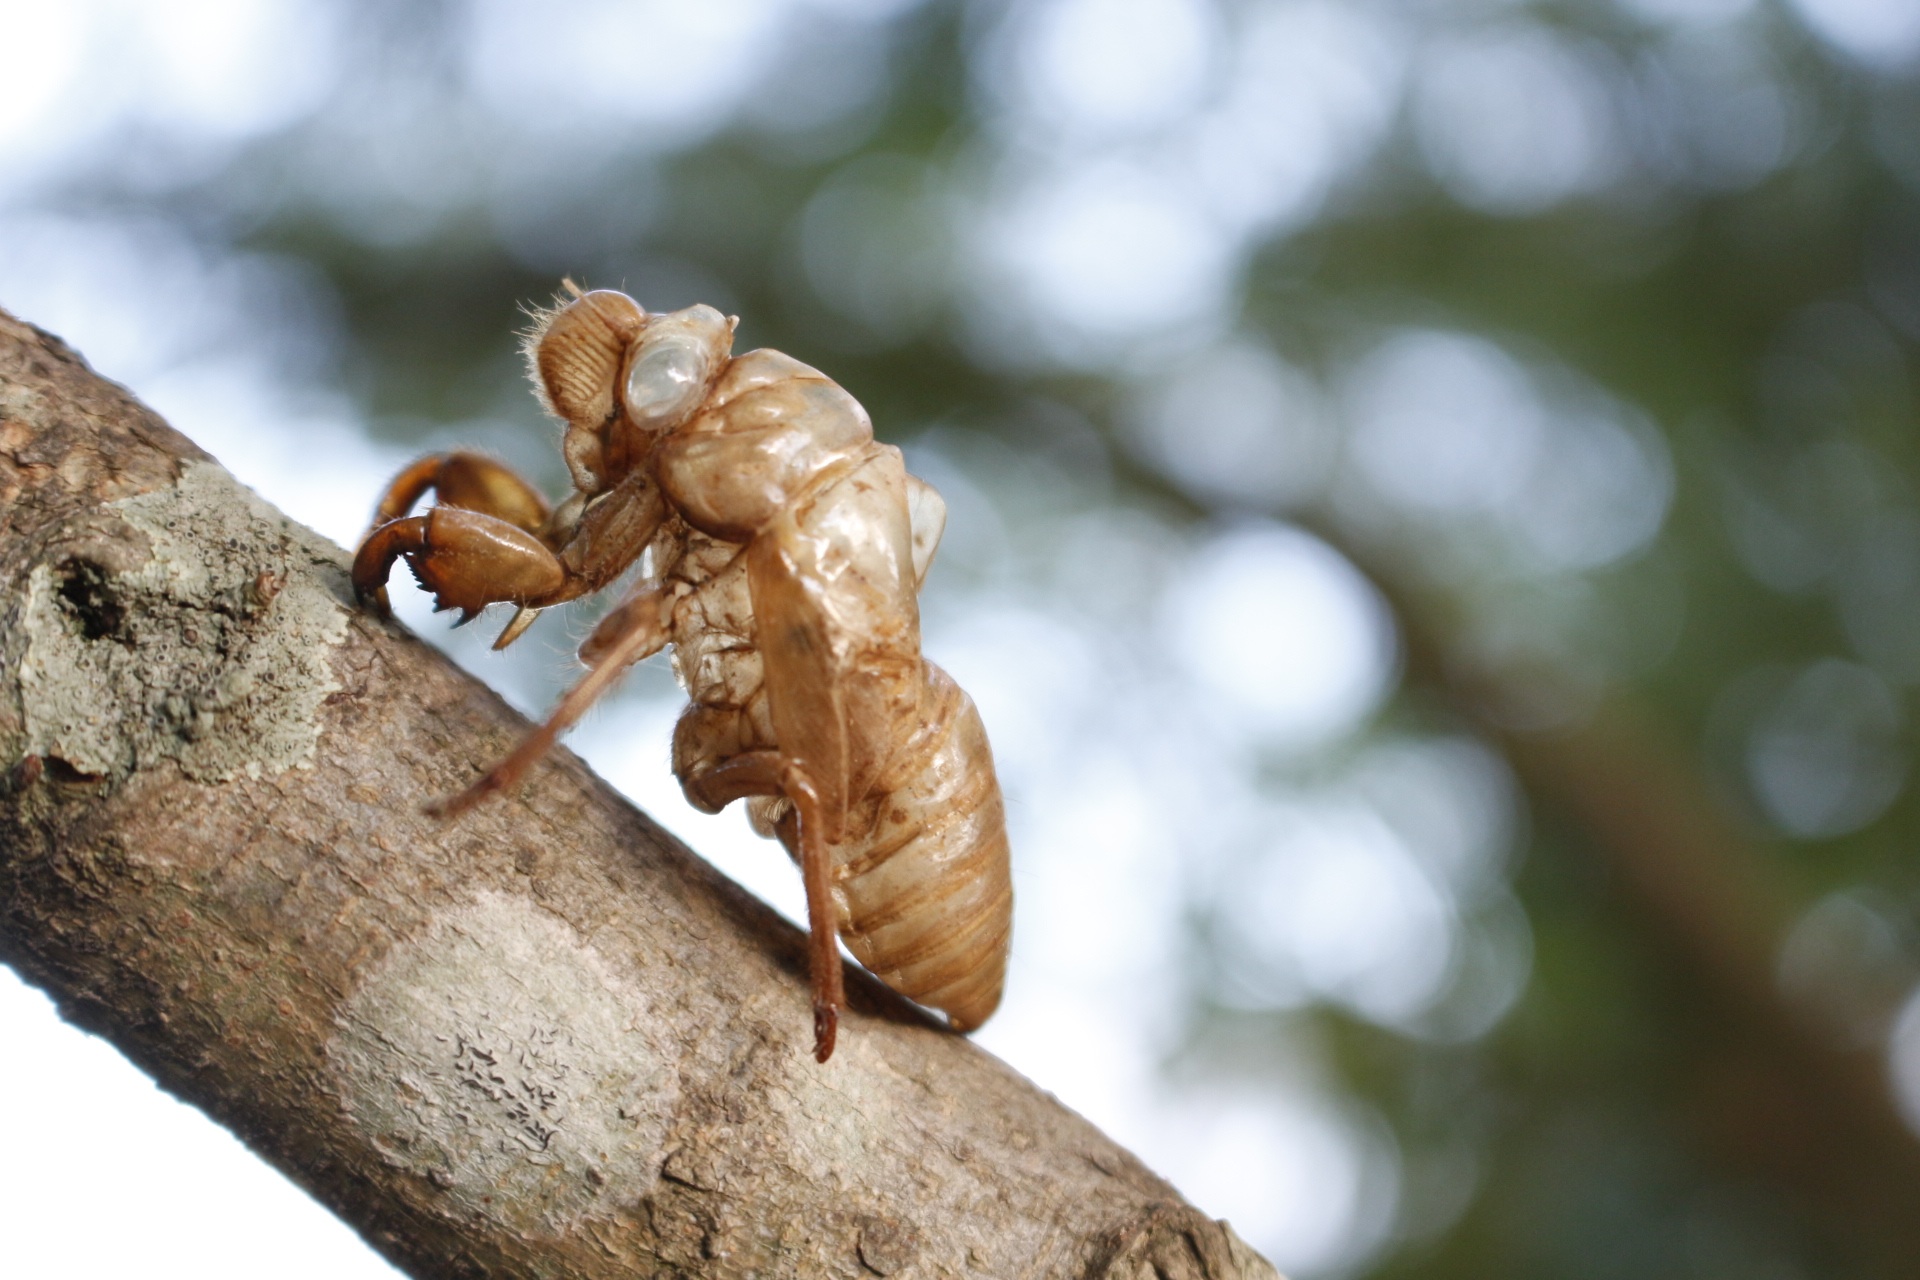
nature, branch, photography, leaf, wildlife, insect, moth, fauna, invertebrate, close up, insects, macro photography, arthropod, honey bee, cicada, membrane winged insect, bombycidae, true bugs, cicada shell